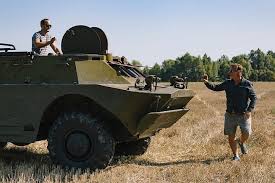
Label: BRDM